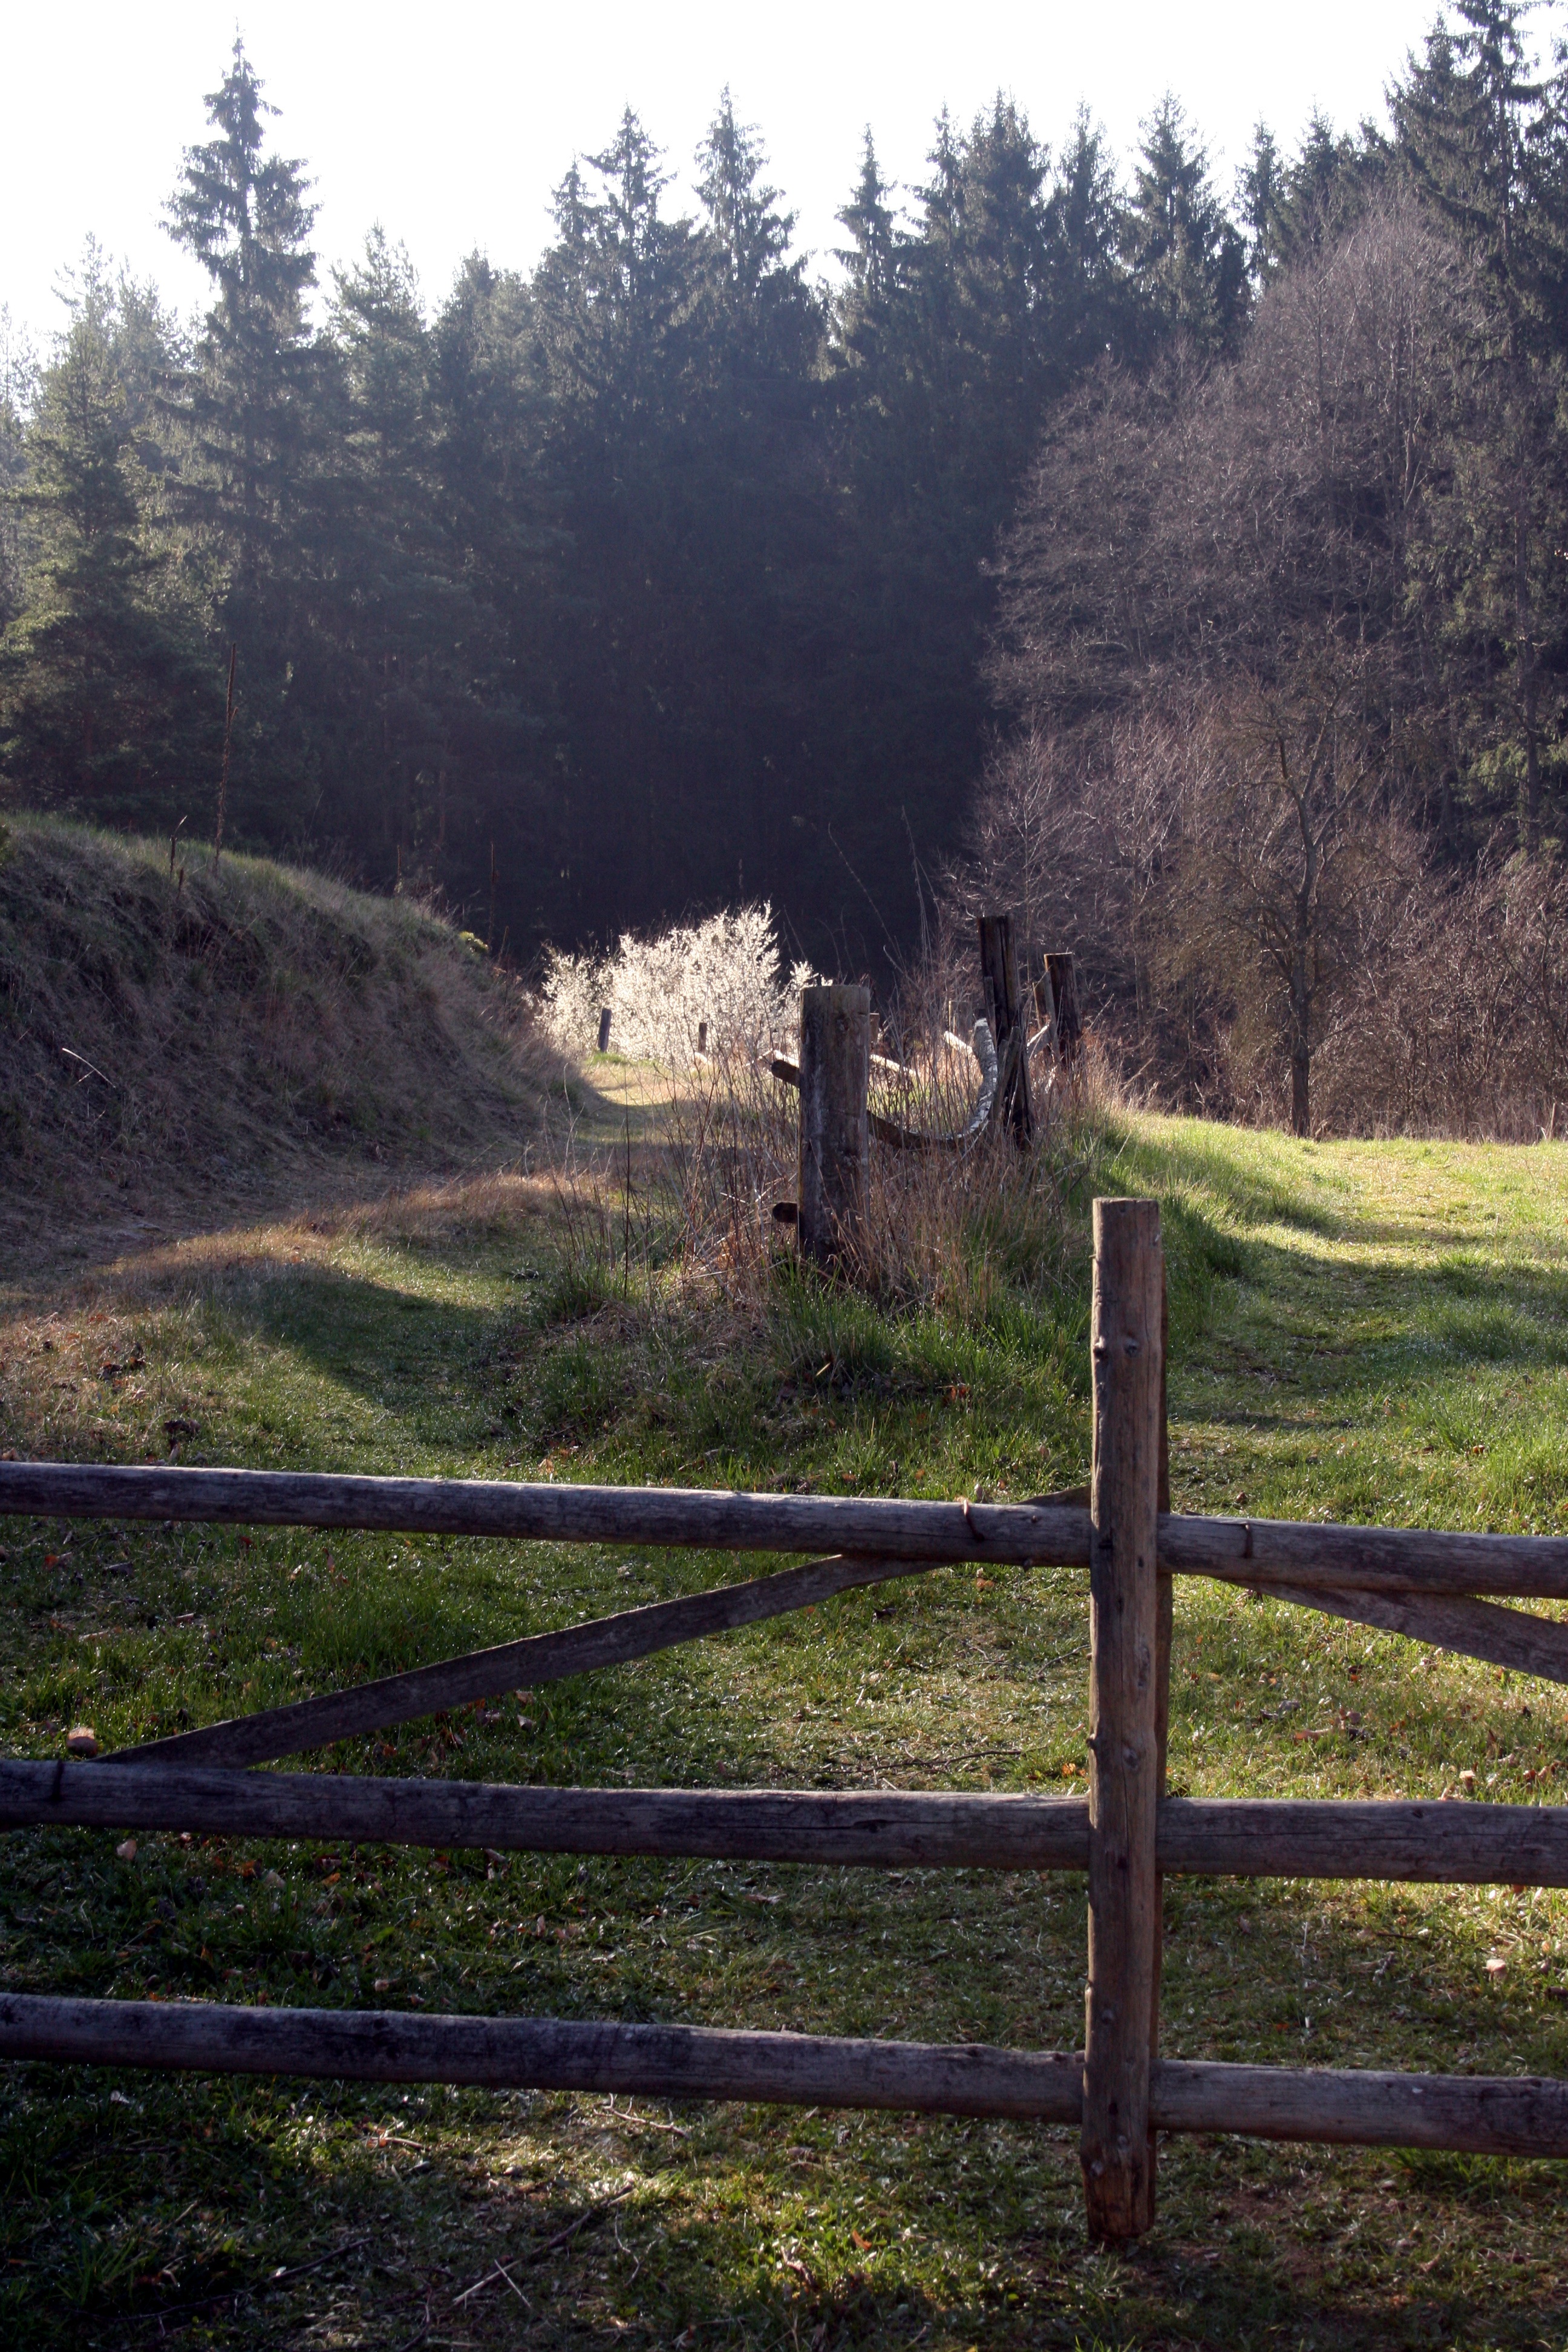
landscape, tree, nature, forest, path, grass, wilderness, mountain, fence, plant, trail, farm, hill, flower, lake, autumn, park, habitat, melancholy, rural area, woody plant